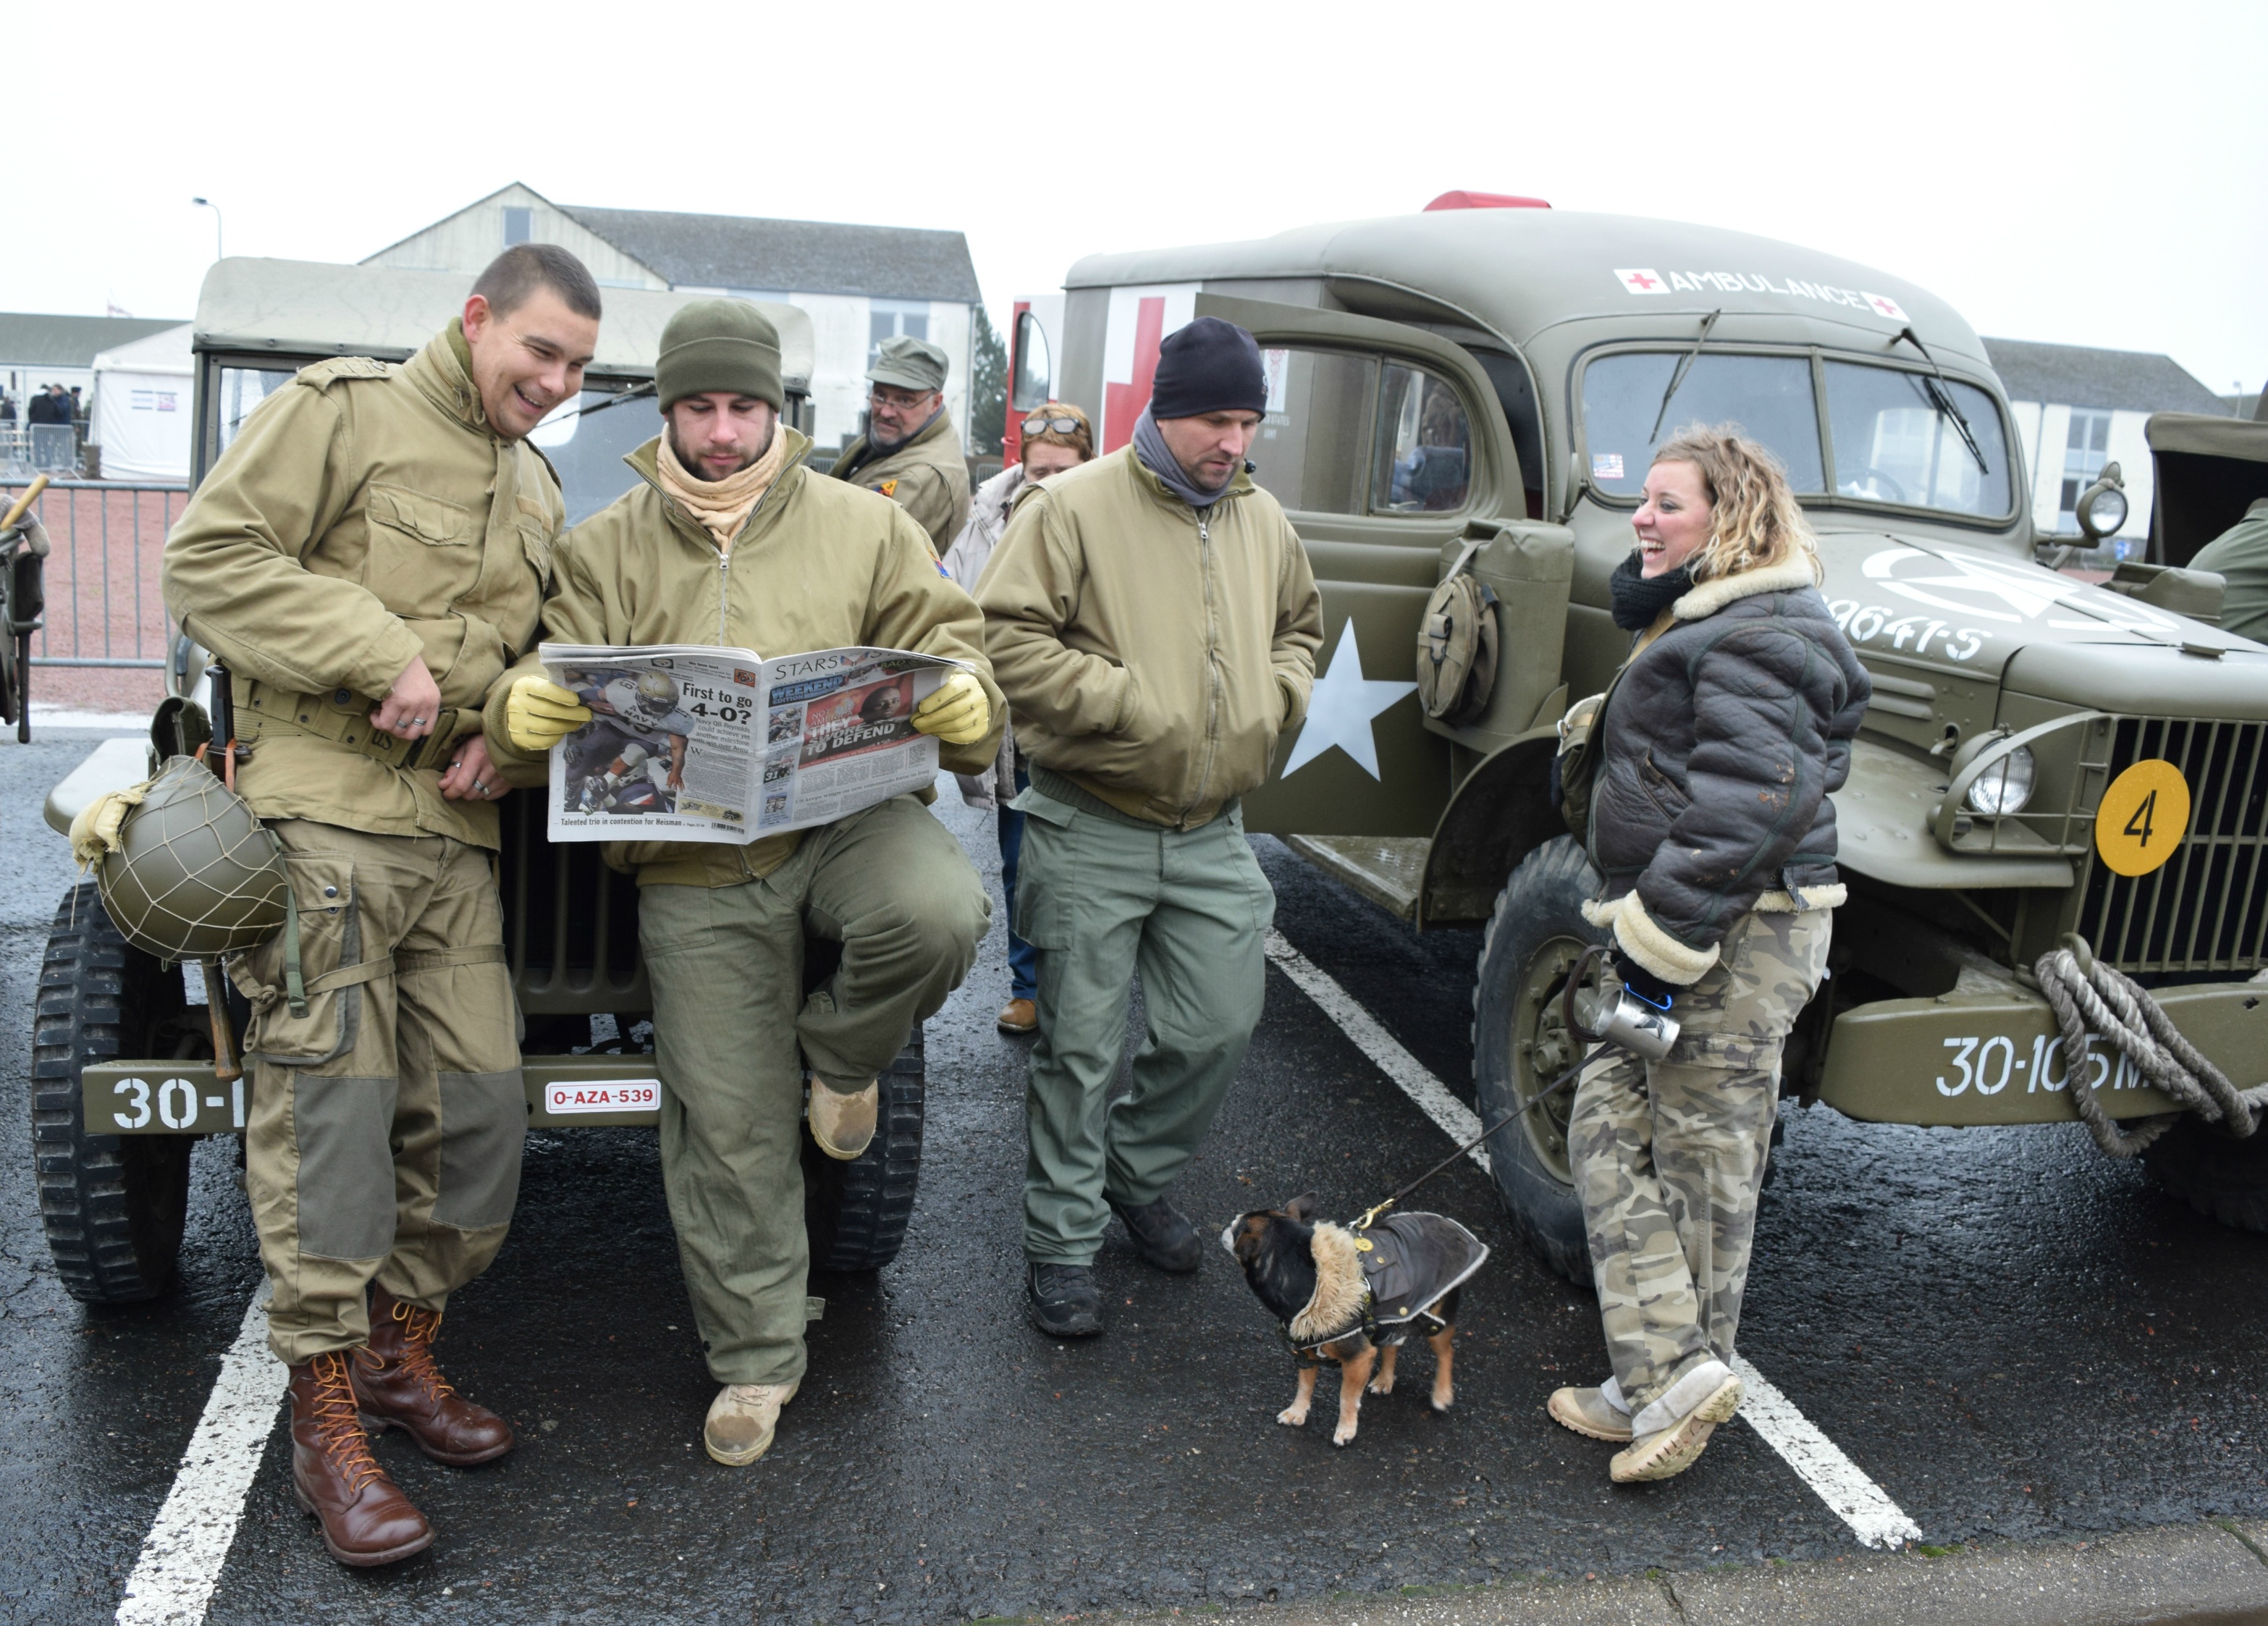
military, army, vehicle, troop, military police